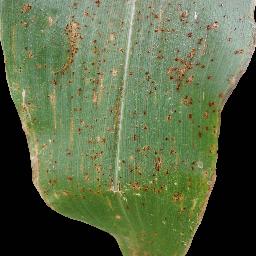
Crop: corn
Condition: (maize)_common_rust